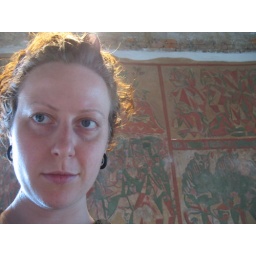
my second chin illuminated by castle wall drawings.